Coventry Building Society Arena

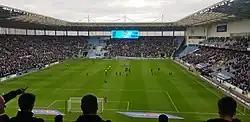
UEFA

The Coventry Building Society Arena (often shortened to the CBS Arena or just simply Coventry Arena, and formerly known as the Ricoh Arena) is a complex in Coventry, West Midlands, England. It includes a 29,109-seater stadium which is currently home to football team, Championship club Coventry City, along with facilities which include a exhibition hall, a hotel and a casino. The site is also home to Arena Park Shopping Centre, containing one of UK's largest Tesco Extra hypermarkets. The official capacity is closer to 33,000 but this figure includes the additional seats that are not usually included in these figures, such as the toilet seats in the changing rooms. Built on the site of the Foleshill gasworks, it is named after its sponsor, Coventry Building Society who entered into a ten-year sponsorship deal in 2021. For the 2012 Summer Olympics, where stadium naming sponsorship was forbidden, the stadium was known as the City of Coventry Stadium.